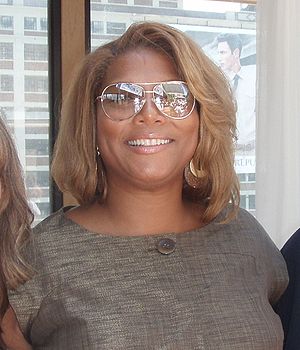
Queen Latifah
Queen Latifah
Dana Elaine Owens er en amerikansk rapsanger, model, filmproducer og skuespiller nomineret til en Oscar, Grammy og Emmy. Hun er bedre kendt under navnet Queen Latifah. Hun har medvirket i film som Scary Movie 3 og Chicago.